List of A Certain Magical Index video games

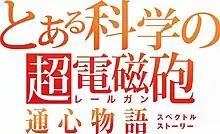
Game logo

The game had three options that could be selected on the bottom of the screen: messages, video chat, and menu. In the "video chat" section, the player was in a video call with Mikoto Misaka and needed to select the right dialogue that popped up on the screen to advance the conversation and story. The player's choice of an answer would affect their relationship with her and, if the bond deepens, would unlock new scenarios. The "messages" option allowed the player to view messages from other characters of the series and collect commemorative photos.